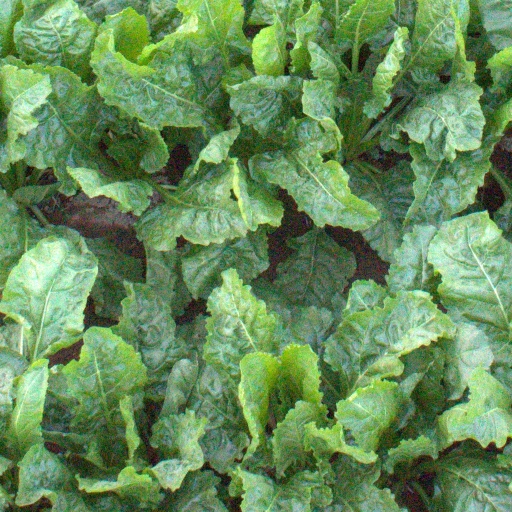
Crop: sugar beet